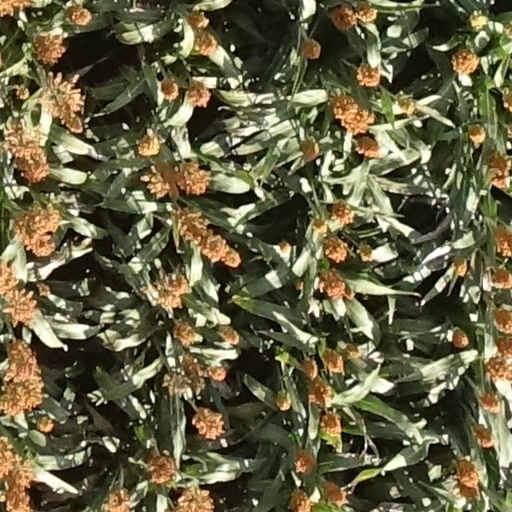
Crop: sorghum